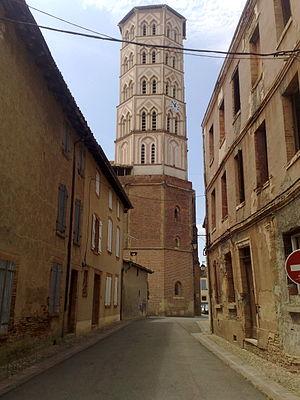
Cathédrale Sainte Marie de Lombez (Gers, France)
Lombez est une commune française du canton Val de Save située dans le département du Gers en région Occitanie.